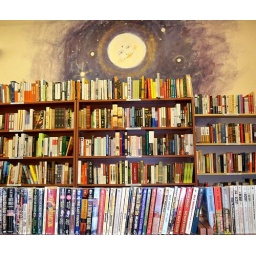
Braun Book, located on main street in Cedar City, UT, has a wide variety of books for sale.